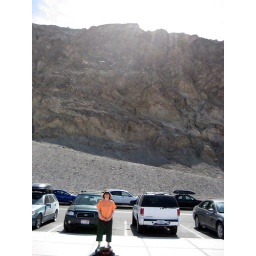
Carla at Badwater Basin -- note the Sea Level sign on the hill about 275 feet above her head